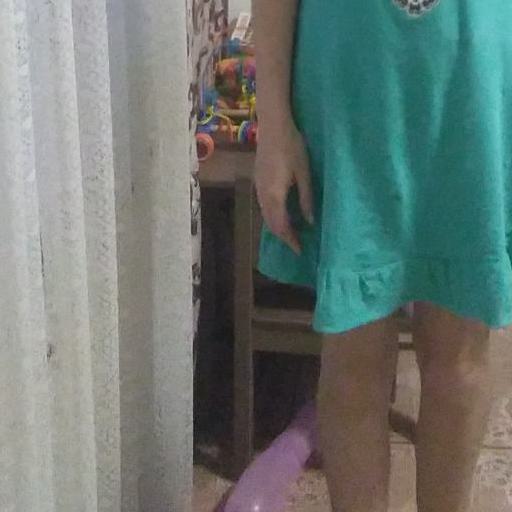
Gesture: no_gesture